Channichthyidae

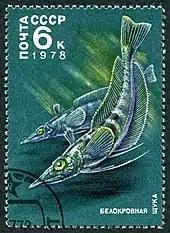
"Champsocephalus gunnari" on a 1978 Soviet postage stamp

Icefish blood is colorless because it lacks hemoglobin, the oxygen-binding protein in blood. Channichthyidae are the only known vertebrates to lack hemoglobin as adults. Although they do not manufacture hemoglobin, remnants of hemoglobin genes can be found in their genome. The hemoglobin protein is made of two subunits (alpha and beta). In 15 of the 16 icefish species, the beta subunit gene has been completely deleted and the alpha subunit gene has been partially deleted. One icefish species, "Neopagetopsis ionah," has a more complete hemoglobin beta subunit, but a still nonfunctional, hemoglobin gene.